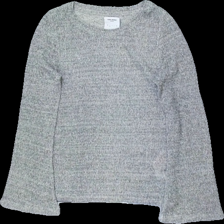
View: front
Type: Top
Category: Ladies
Brand: Not in the list
Brand text on label: vero moda
Colors: Grey, White
Material: 76% polyester 24% bomull
Pattern: Transparent
Cut: C-collar
Size: S
Season: All
Price range: 50-100
Recommended usage: Reuse
Description: långärmad tröja